Sizzle cymbal

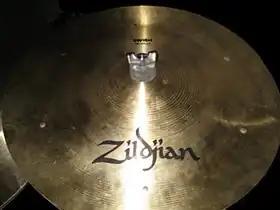
Swish cymbal with six rivets in the traditional pattern

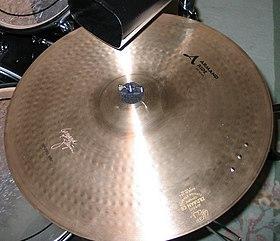
Zildjian 19" Armand Ride with a three-rivet cluster

A sizzle cymbal is a cymbal to which rivets, chains or other rattles have been added to modify the sound, attached either by means of holes bored in the cymbal or by means of an attachment known as a sizzler.